2012 Tour of California

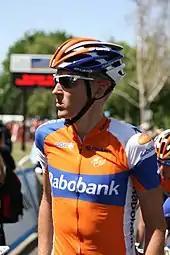
Overall classification winner Robert Gesink

Seven riders broke away almost from the starting line, including David Boily and Sebastian Salas, who were battling it out for the red jersey. Boily came first atop the first difficulty of the day, but ultimately could not keep up with the pace of the breakaway and Salas remained the leader of the mountain's competition as the stage finished. Also included in this early break was rider Sylvain Georges, who remained in the escapee's bunch until it was reduced to two riders, very late in the stage. Sebastian Salas, approaching the last climb that would lead the race to Big Bear Lake, reportedly told Georges that he did not have the legs to continue cooperating with him, with still to go. Georges continued on solo as he enjoyed a sizable lead, having a five minutes advantage on the peloton with to go. He managed to hold on to sail to victory, taking the second win of the day and of the year for his team, since Sébastien Hinault took the third stage of Circuit de Lorraine a little earlier in the day. As he crossed the finish line, the bunch was in his back-view mirror, and Peter Sagan sprinted his way to second place.